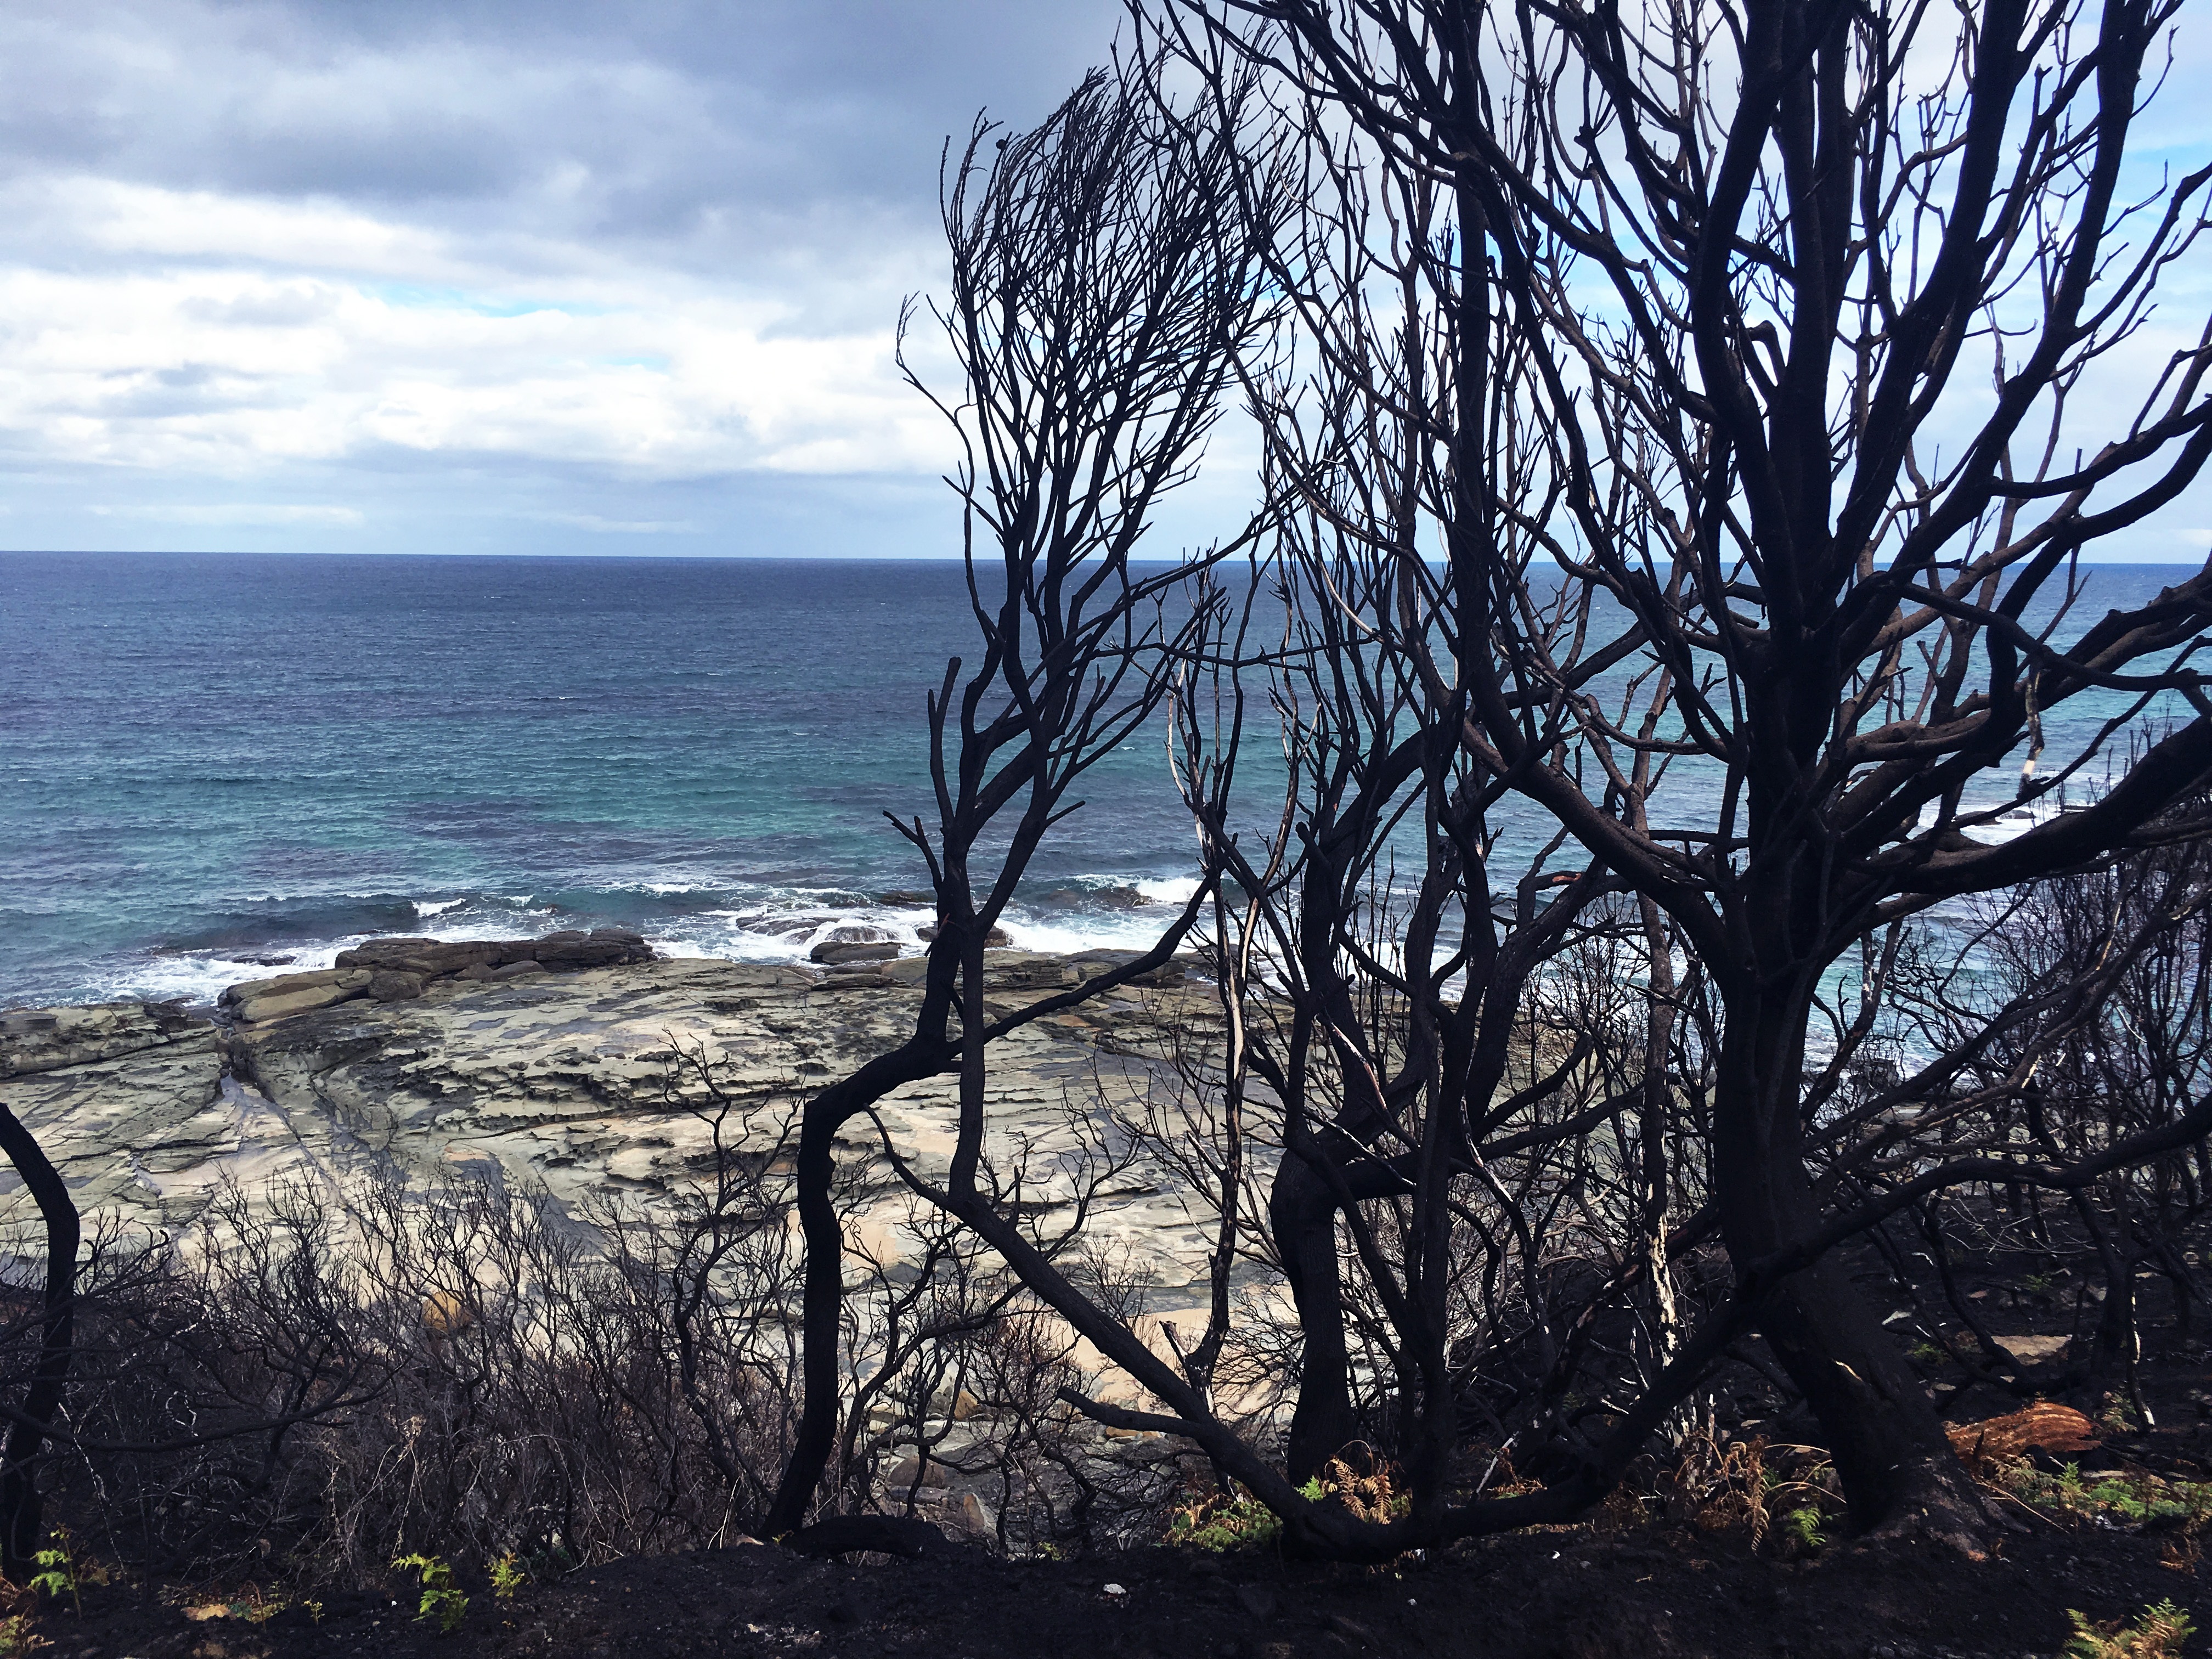
landscape, sea, coast, tree, nature, rock, ocean, sunlight, morning, travel, coastline, seascape, ocean view, australia, habitat, melbourne, great ocean road, natural environment, woody plant, after bush fire